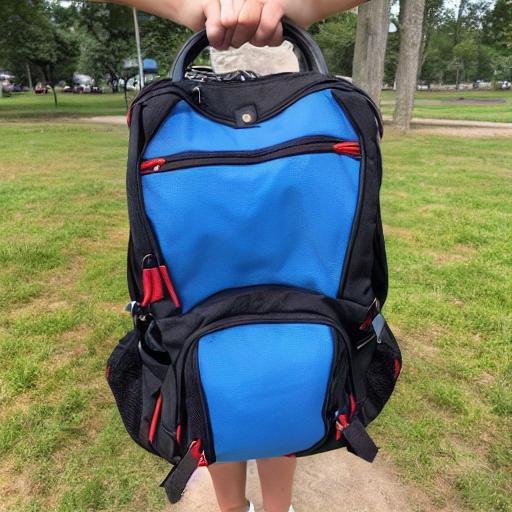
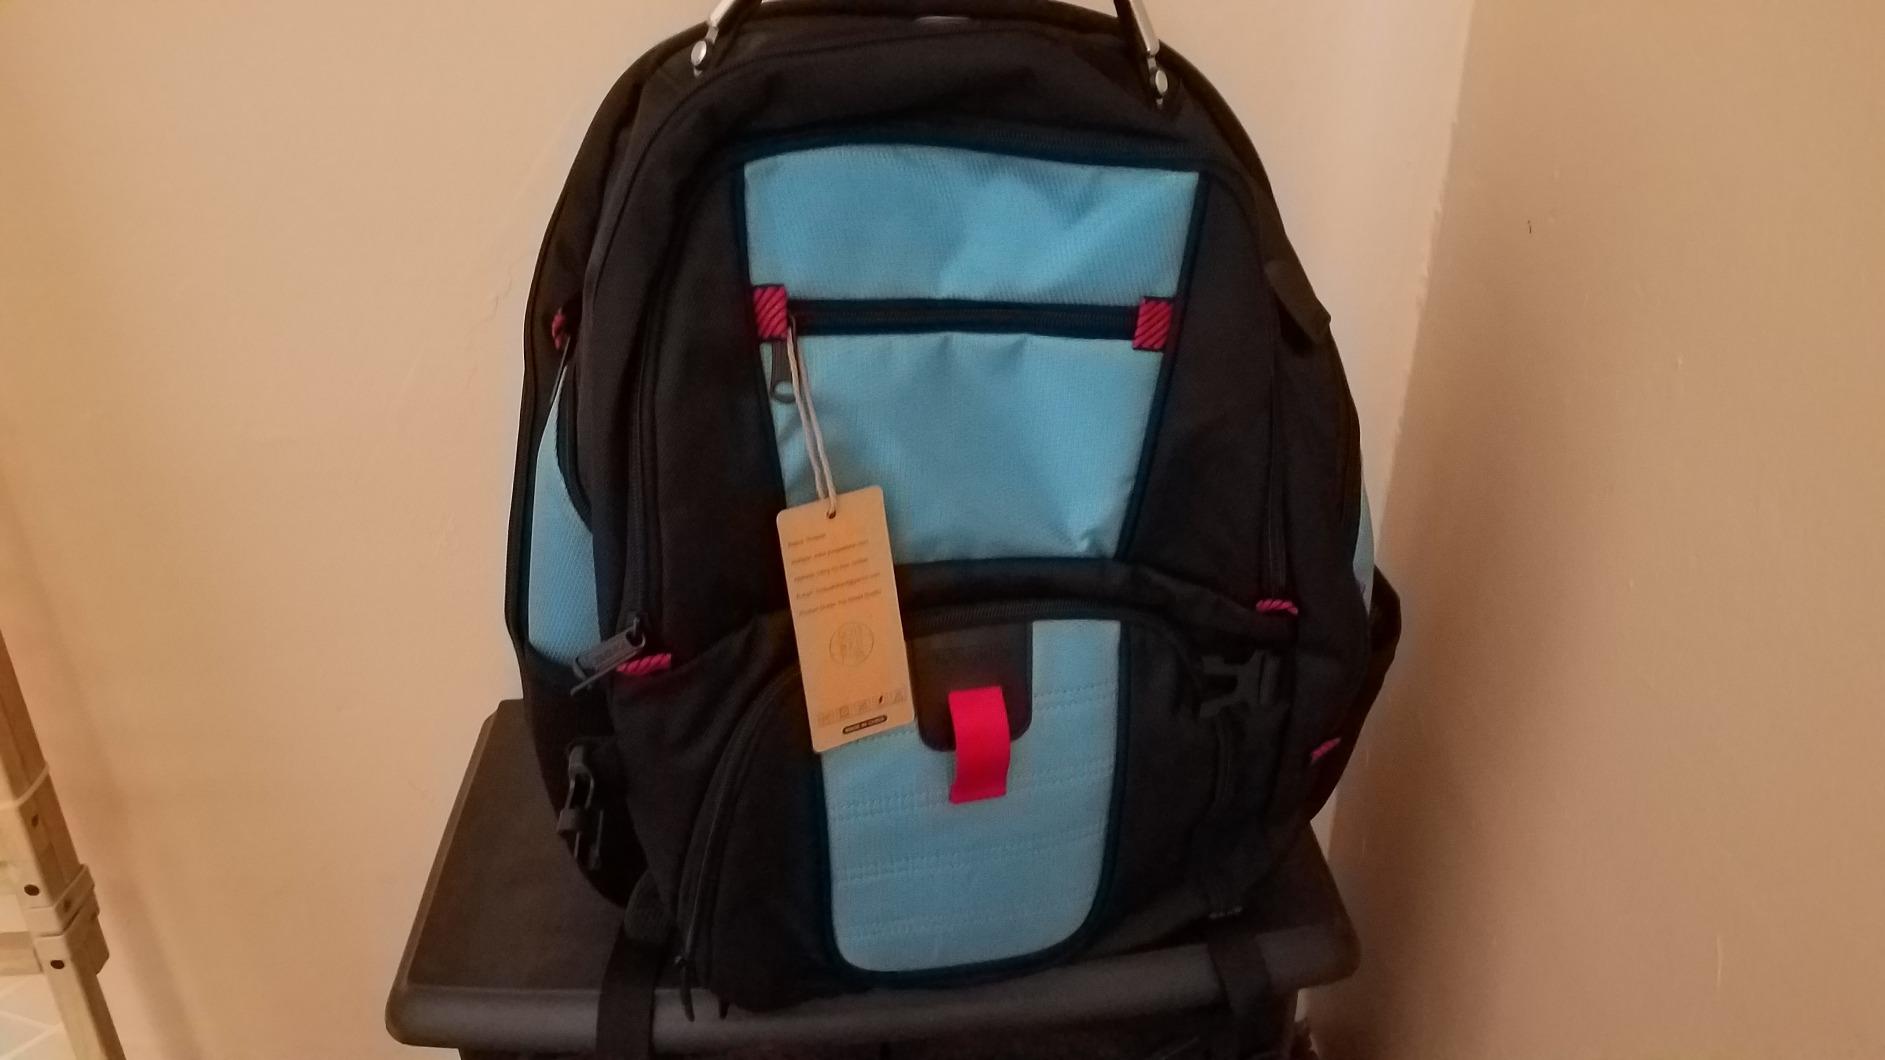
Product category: bag
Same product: no